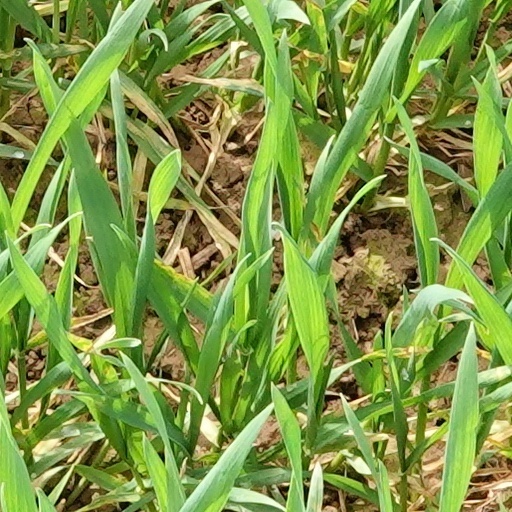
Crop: wheat